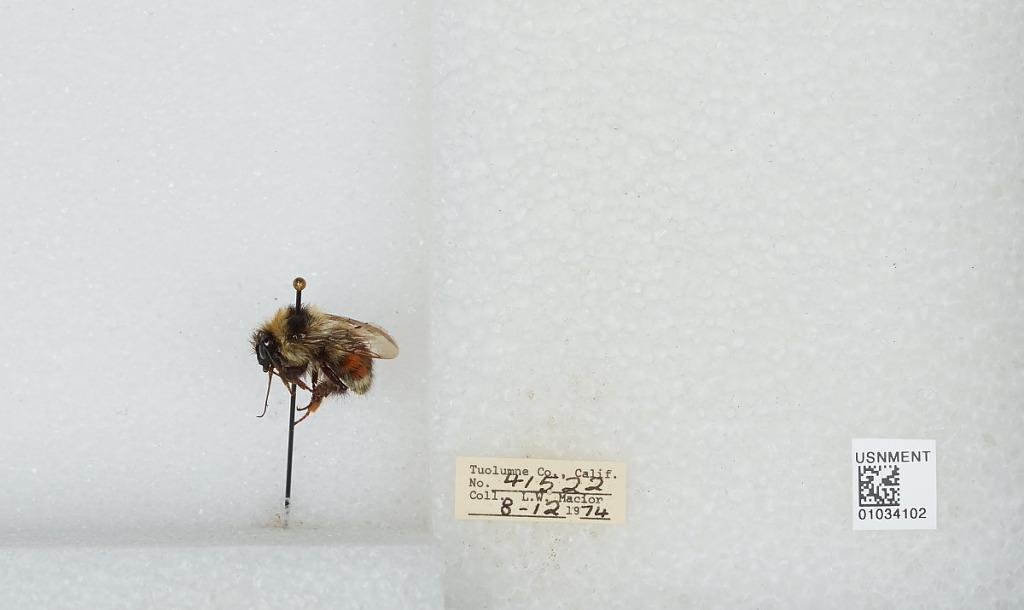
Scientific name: Bombus (Cullumanobombus) rufocinctus Cresson
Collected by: L. Macior
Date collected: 1974-8-12
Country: United States
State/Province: California
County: Tuolumne
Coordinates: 38.02, -119.93